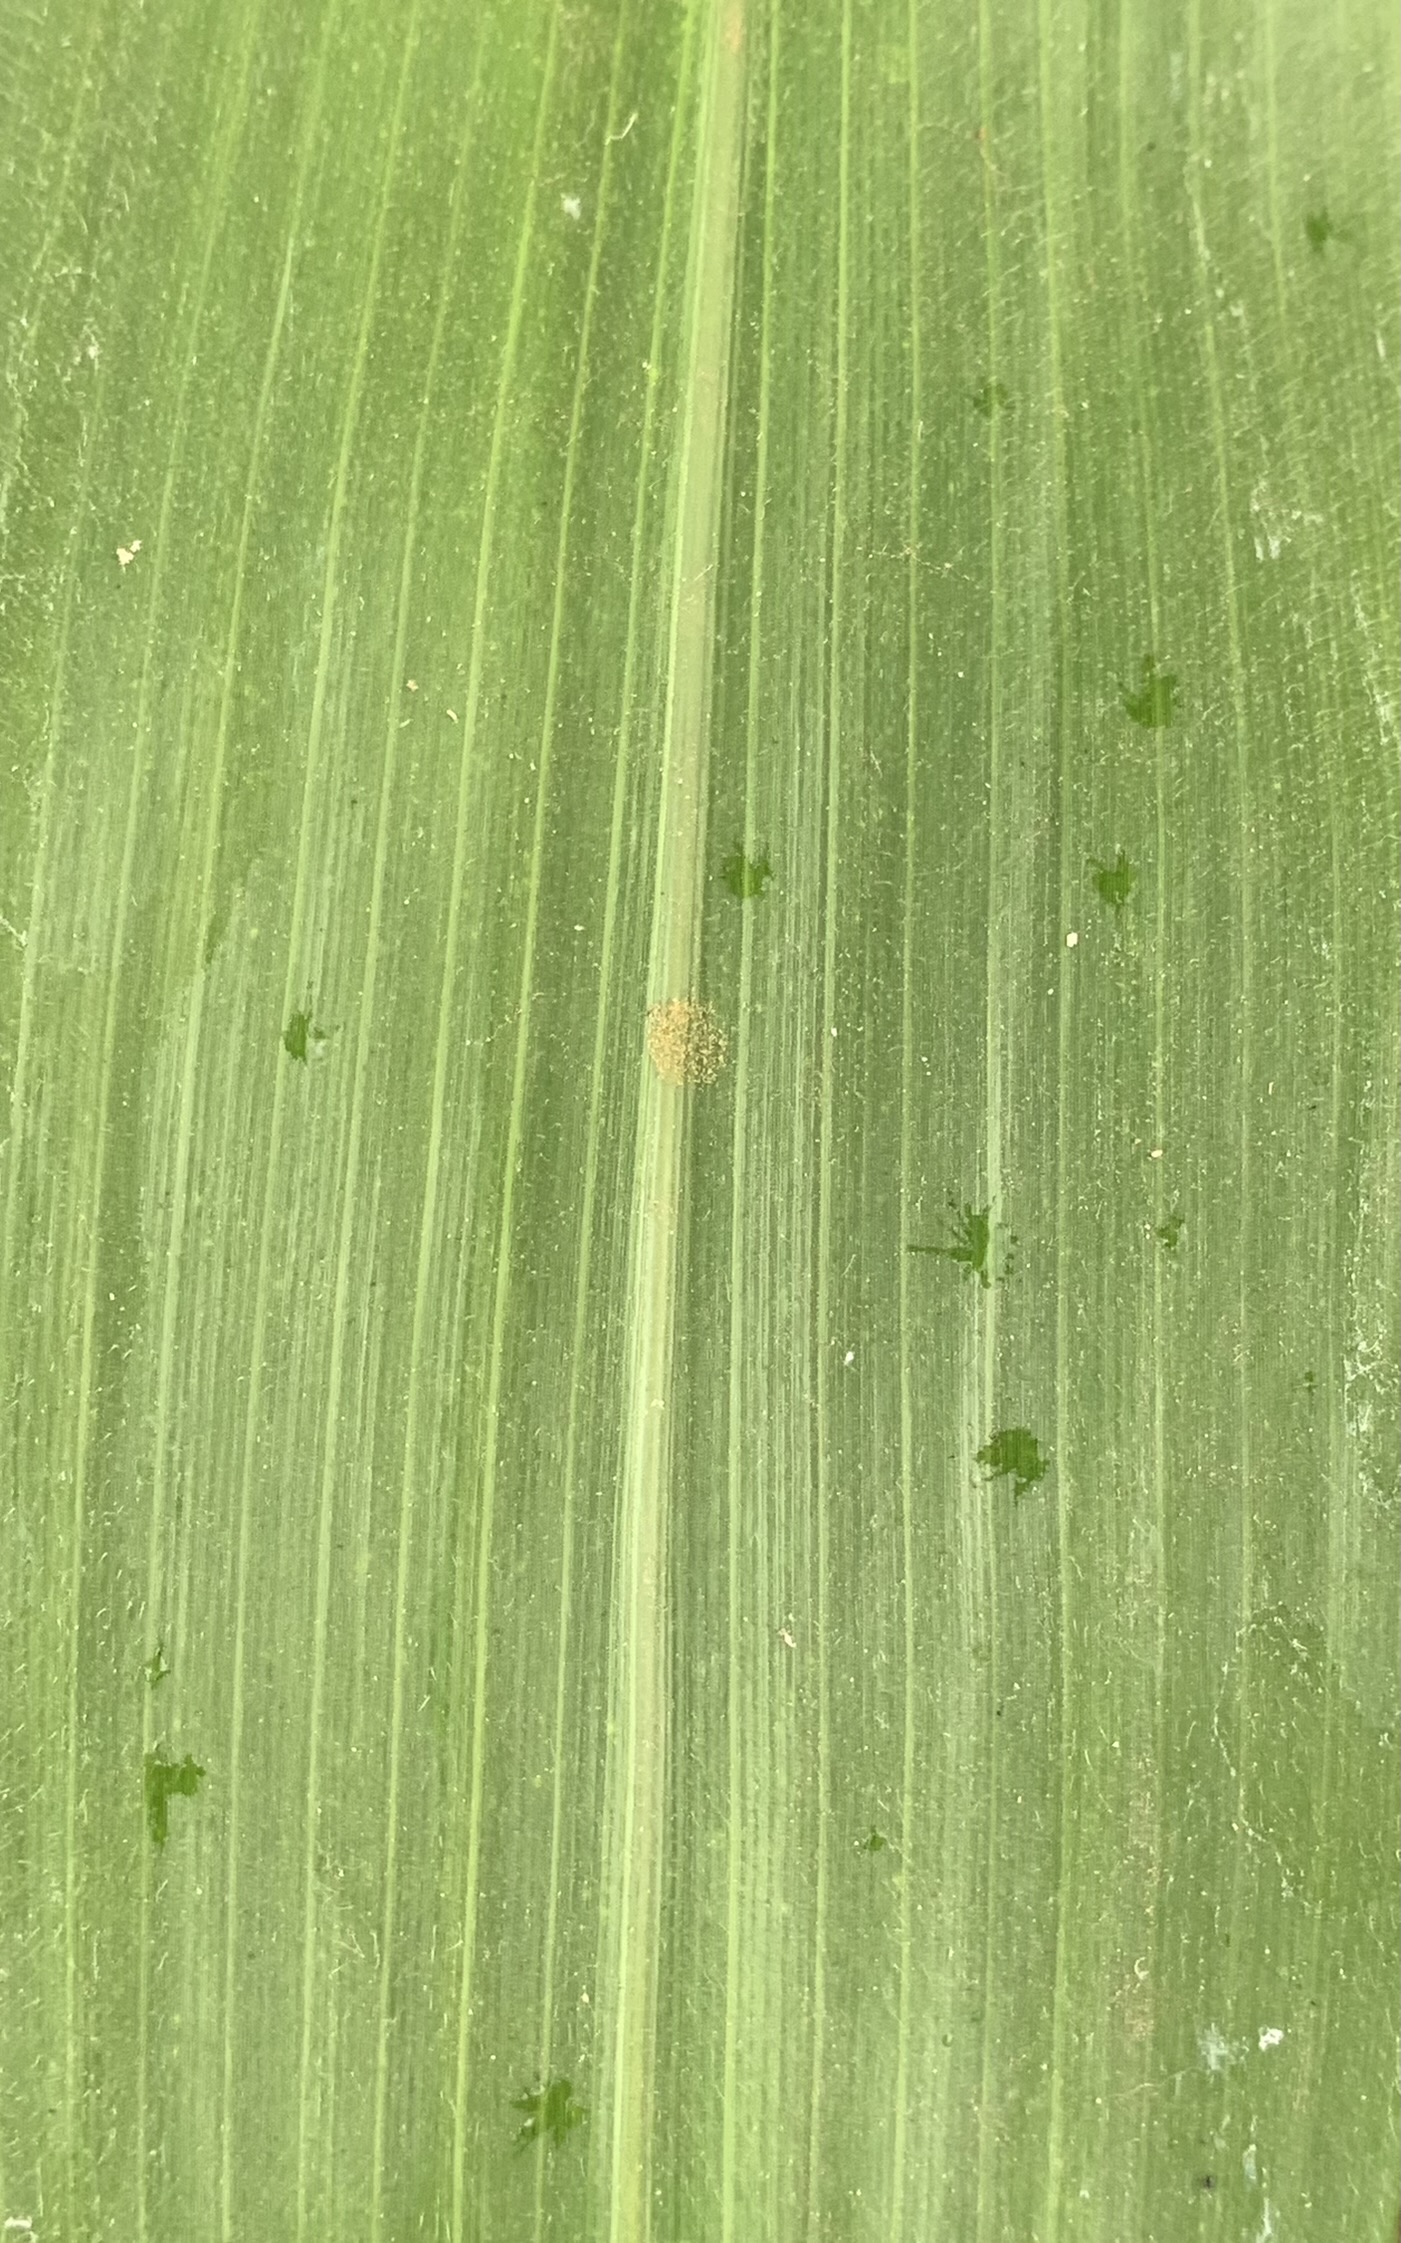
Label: Healthy